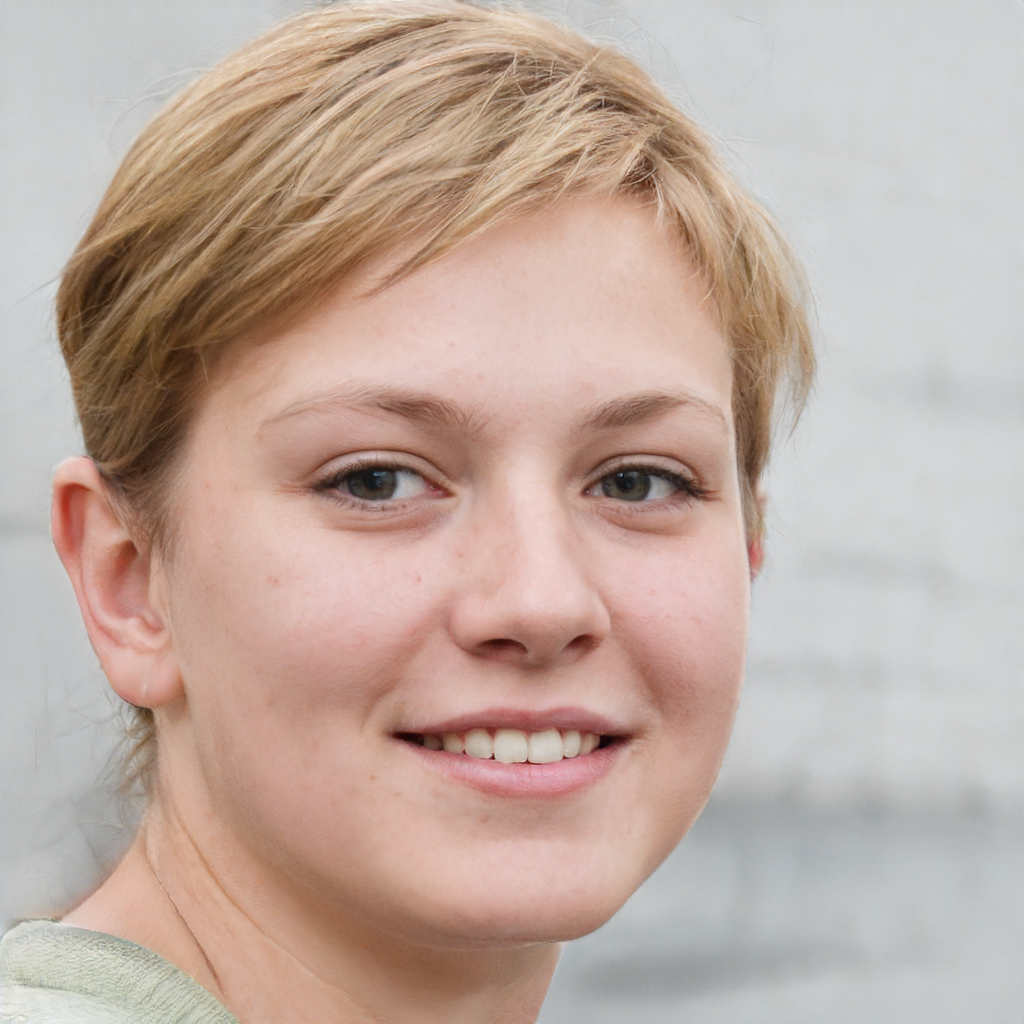
Gender: Female